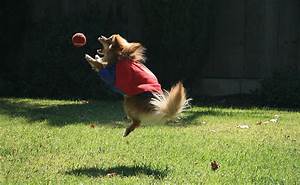
Label: dog